Constitution of the United Kingdom

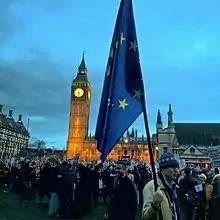
In the Brexit referendum 51.9% voted to leave the European Union, and 48.1% to remain. Critics have filed complaints about the substantiality of the question.

The principle of a "democratic society", with a functioning representative and deliberative democracy, that upholds human rights, legitimises the fact of Parliamentary sovereignty, and it is widely considered that "democracy lies at the heart of the concept of the rule of law". The opposite of arbitrary power exercised by one person is "administration is in the hands of the many and not of the few". According to the preamble to the European Convention on Human Rights, as drafted by British lawyers following World War II, fundamental human rights and freedoms are themselves "best maintained ... by "an effective political democracy". Similarly, this "characteristic principle of democracy" is enshrined by the First Protocol, article 3, which requires the "right to free elections" to "ensure the free expression of the opinion of the people in the choice of the legislature". While there are many conceptions of democracy, such as "direct", "representative" or "deliberative", the dominant view in modern political theory is that democracy requires an active citizenry, not only in electing representatives, but in taking part in political life.